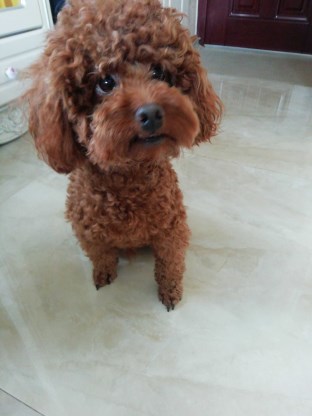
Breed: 7449-n000128-teddy